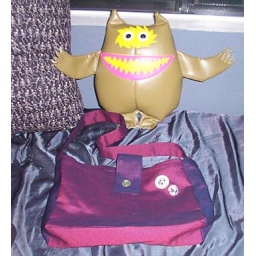
Made circa 2004Leftover red two-tone red shiny denim-like fabric. Made into a boxy messenger bag. Modeled by the naugahyde monster.